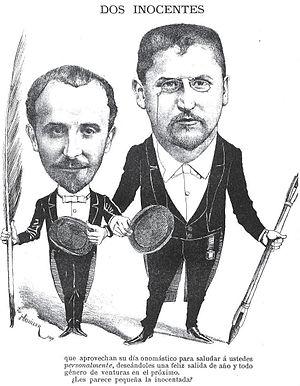
Caras y Caretas était une revue hebdomadaire satirique et d’information, fondée en 1898 par le journaliste espagnol Eustaquio Pellicer comme version argentine d’une revue homonyme paraissant alors en Uruguay. Placée d’abord sous la direction de José Sixto Álvarez, elle connut une ascension rapide et un succès durable avant de disparaitre en 1941. Ultérieurement furent publiées deux revues de même titre : en 1982, puis en 2005, à l’initiative de Felipe Pigna.